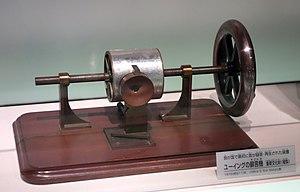
James Alfred Ewing est un physicien et ingénieur écossais, connu pour ses travaux sur les propriétés magnétiques des métaux et, en particulier, pour sa découverte de l'hystérésis.